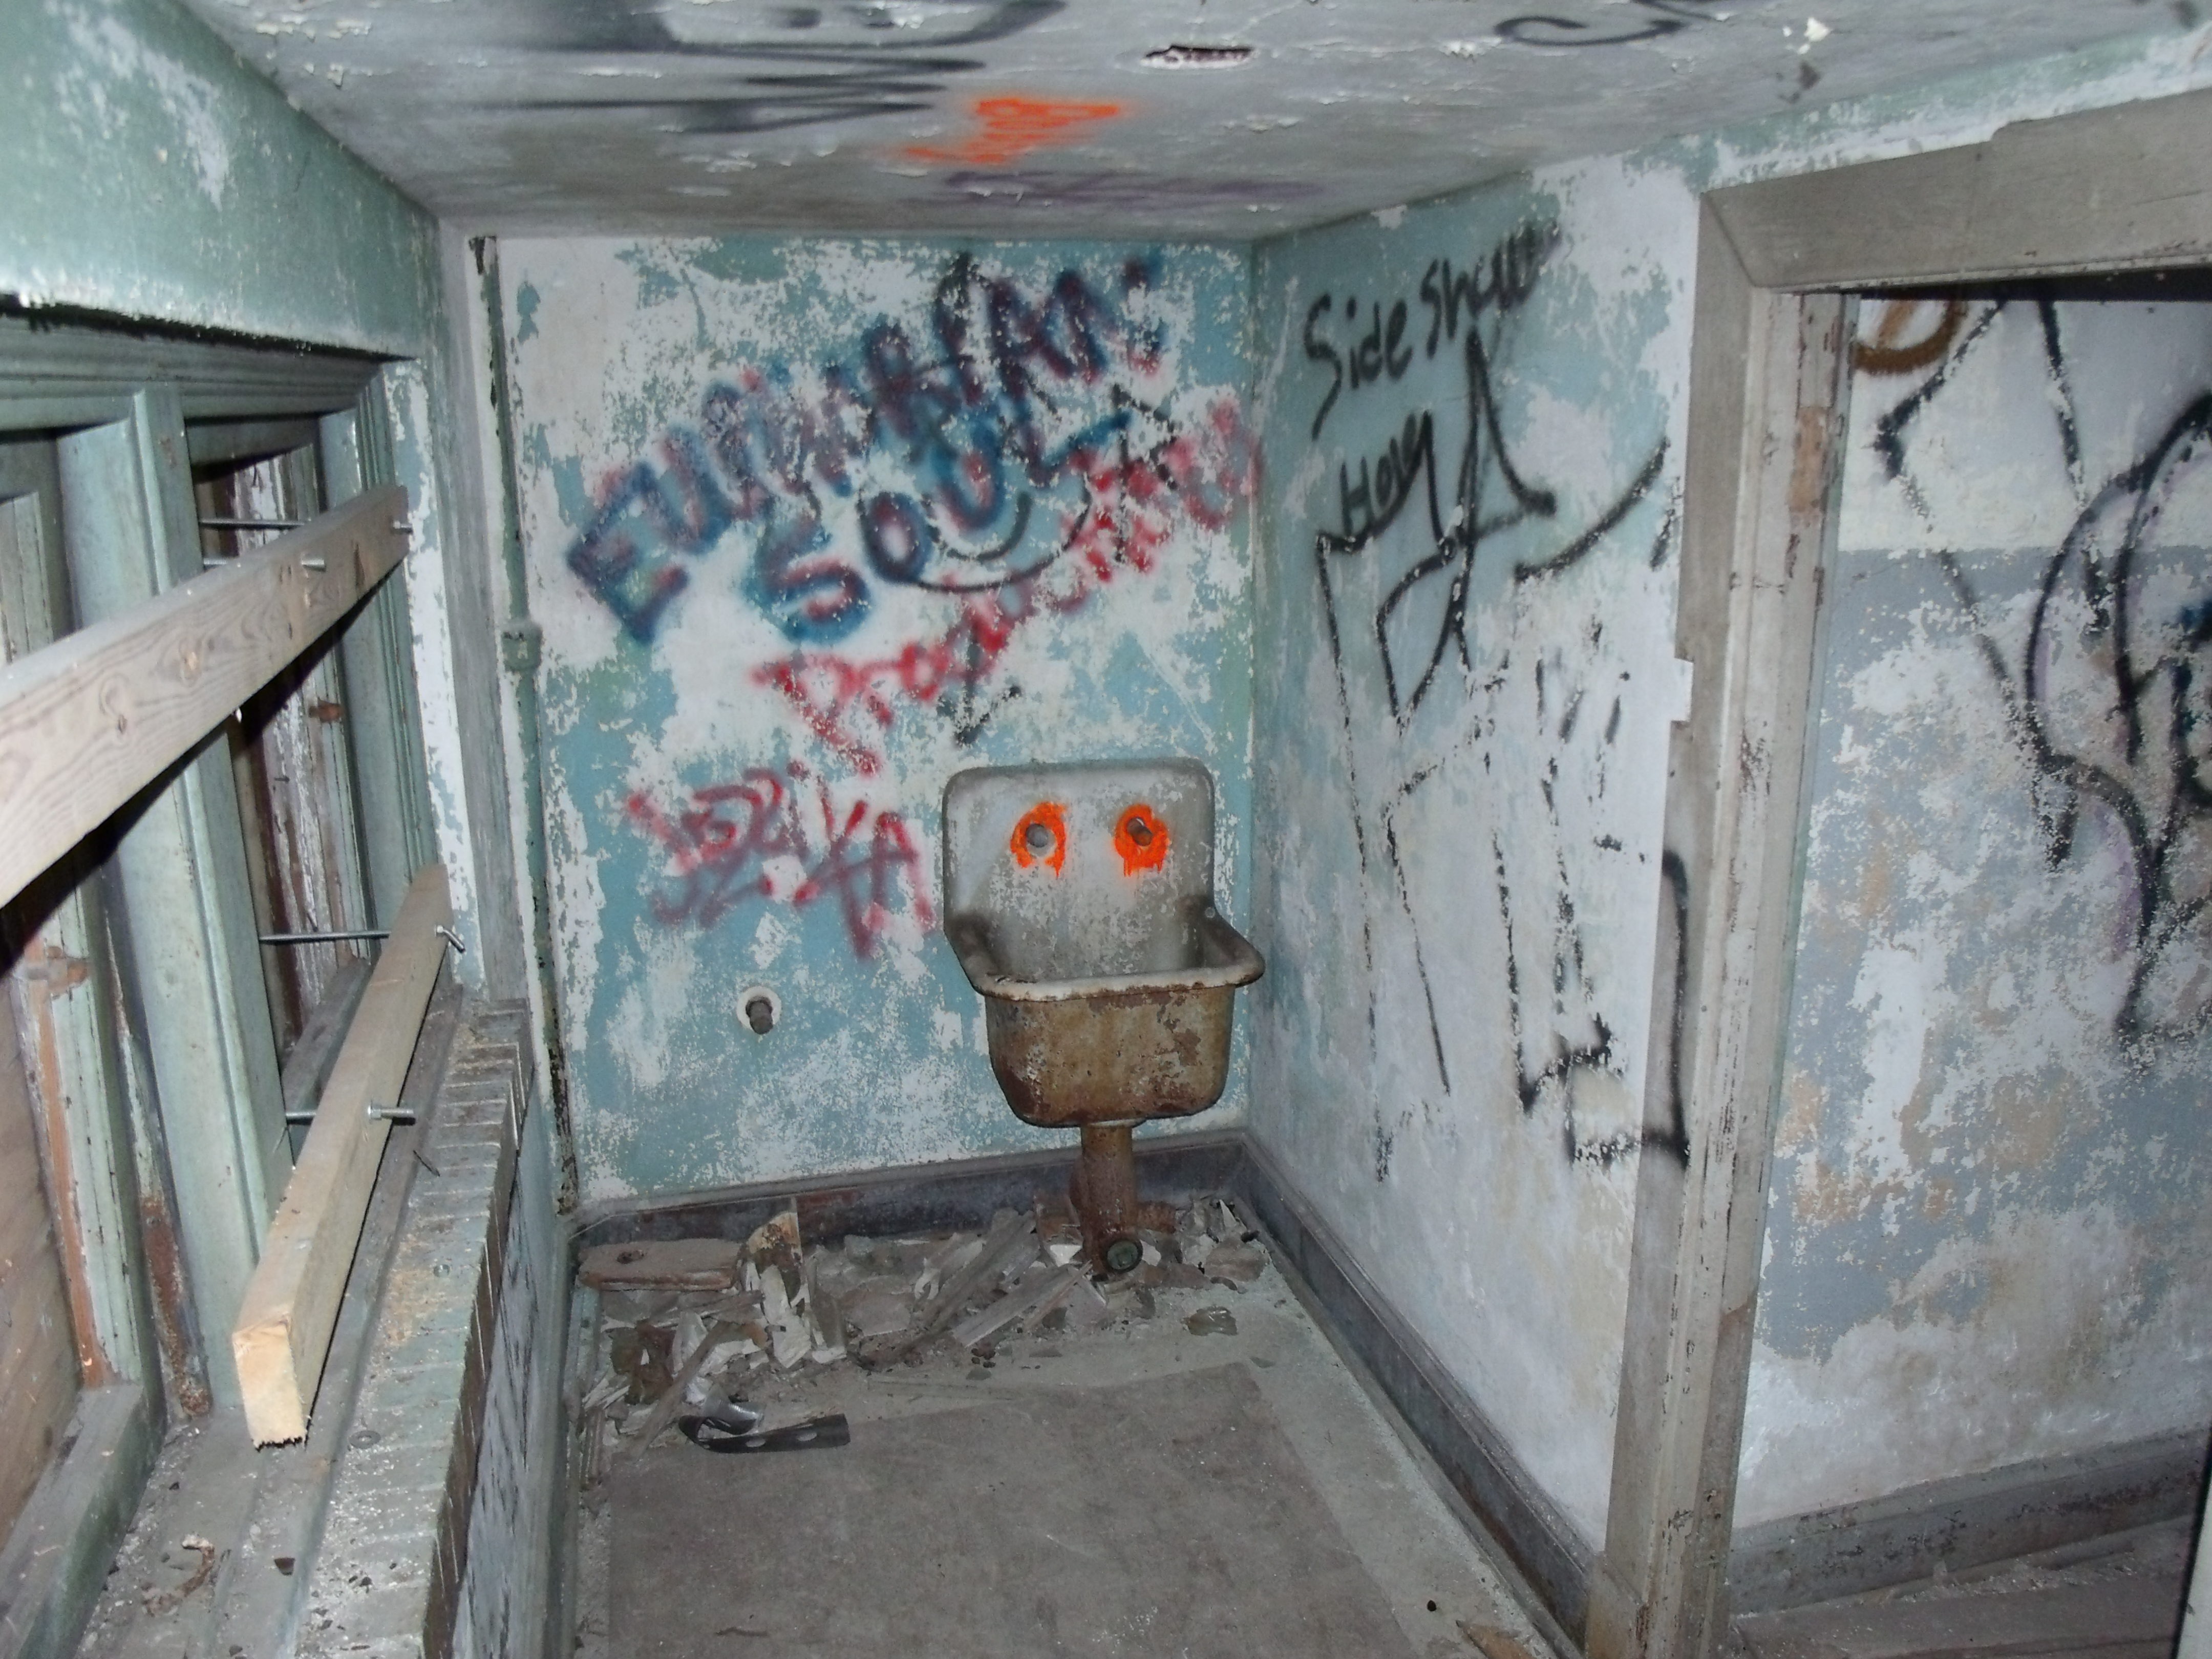
house, building, wall, abandoned, sink, empty, graffiti, street art, bathroom, art, vandalism, mural, florida